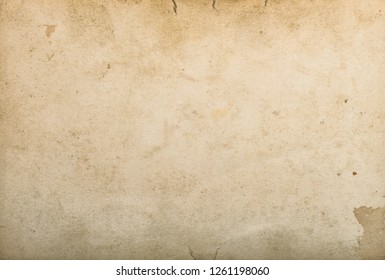
Label: cardboard